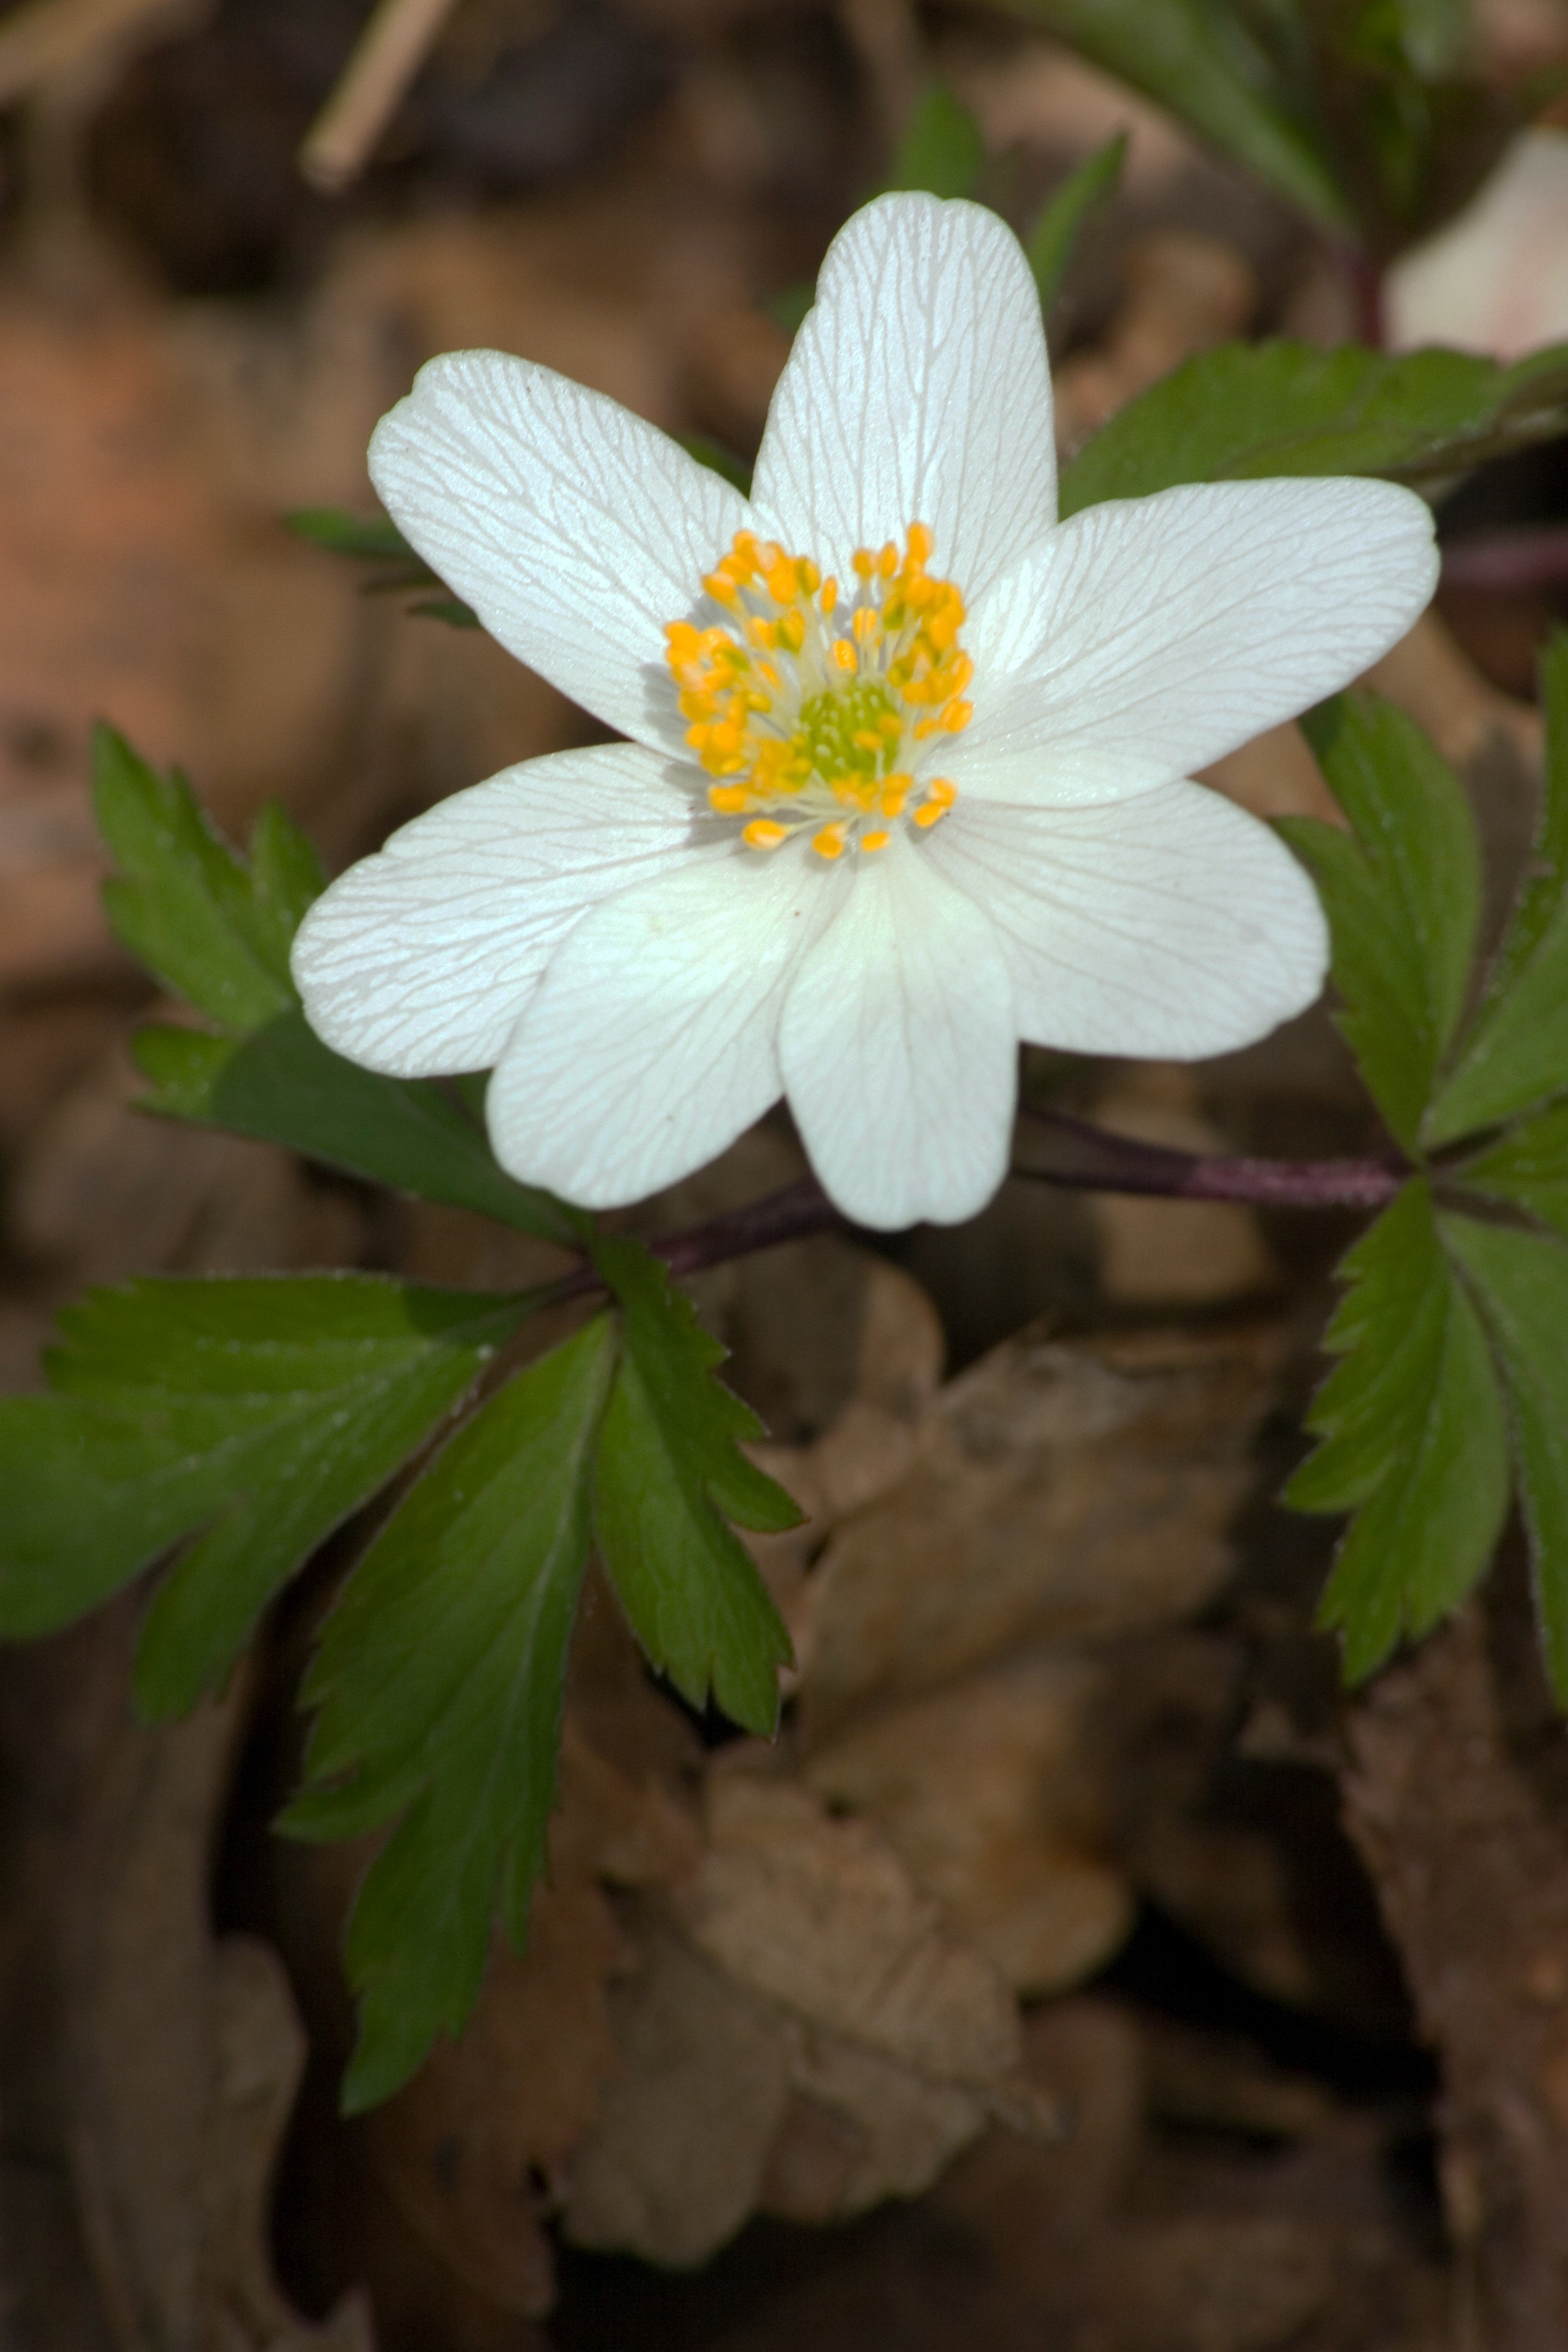
blossom, plant, leaf, flower, petal, botany, flora, wildflower, wild plant, anemone, macro photography, flowering plant, land plant